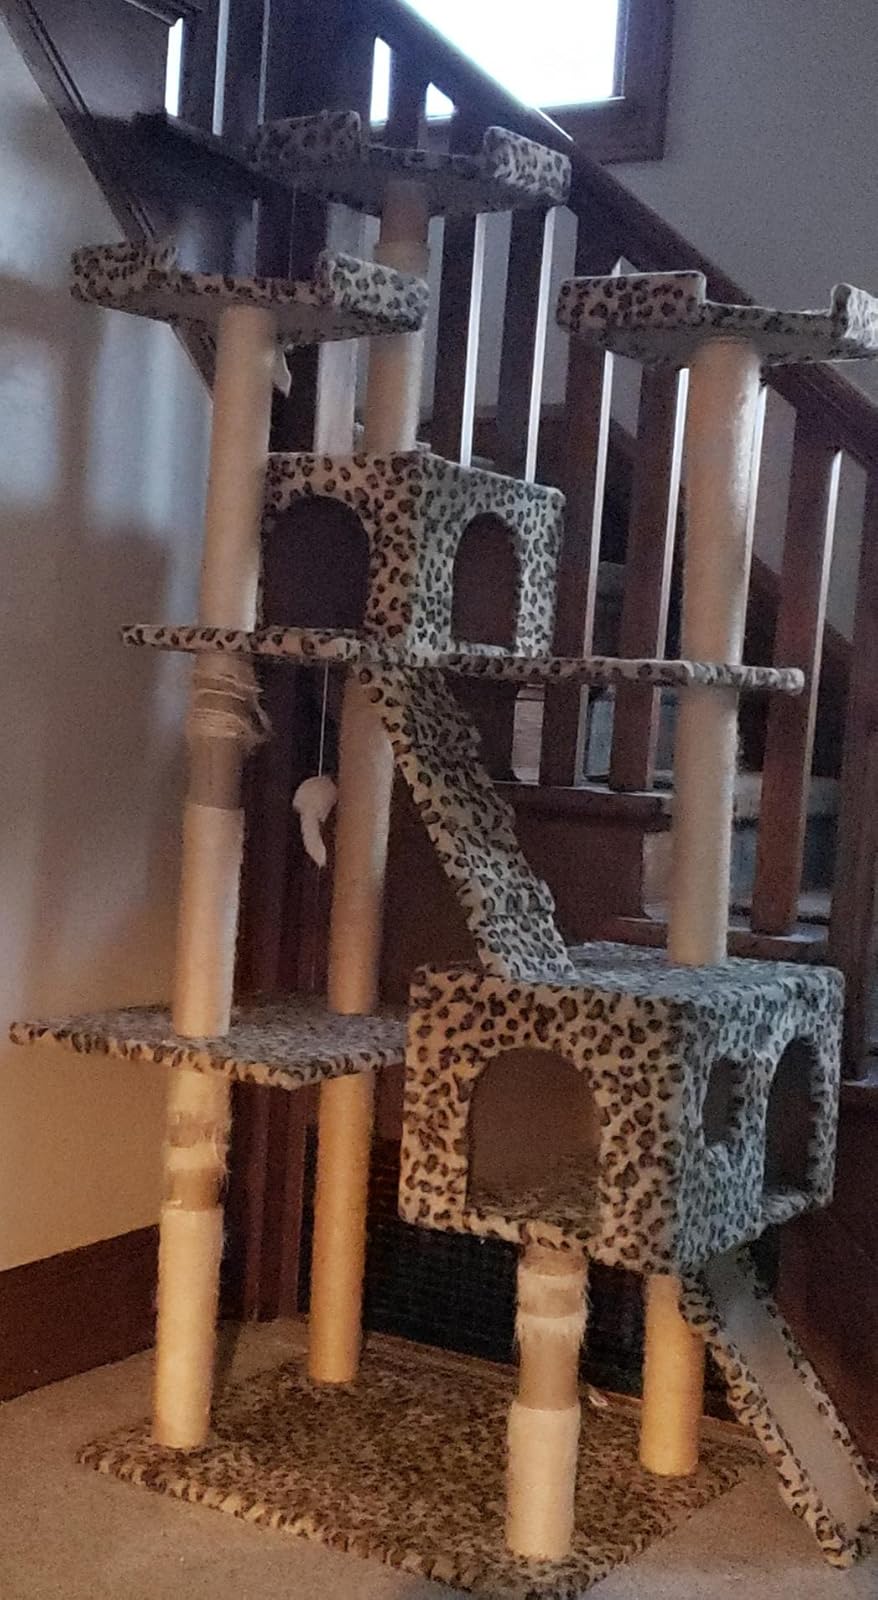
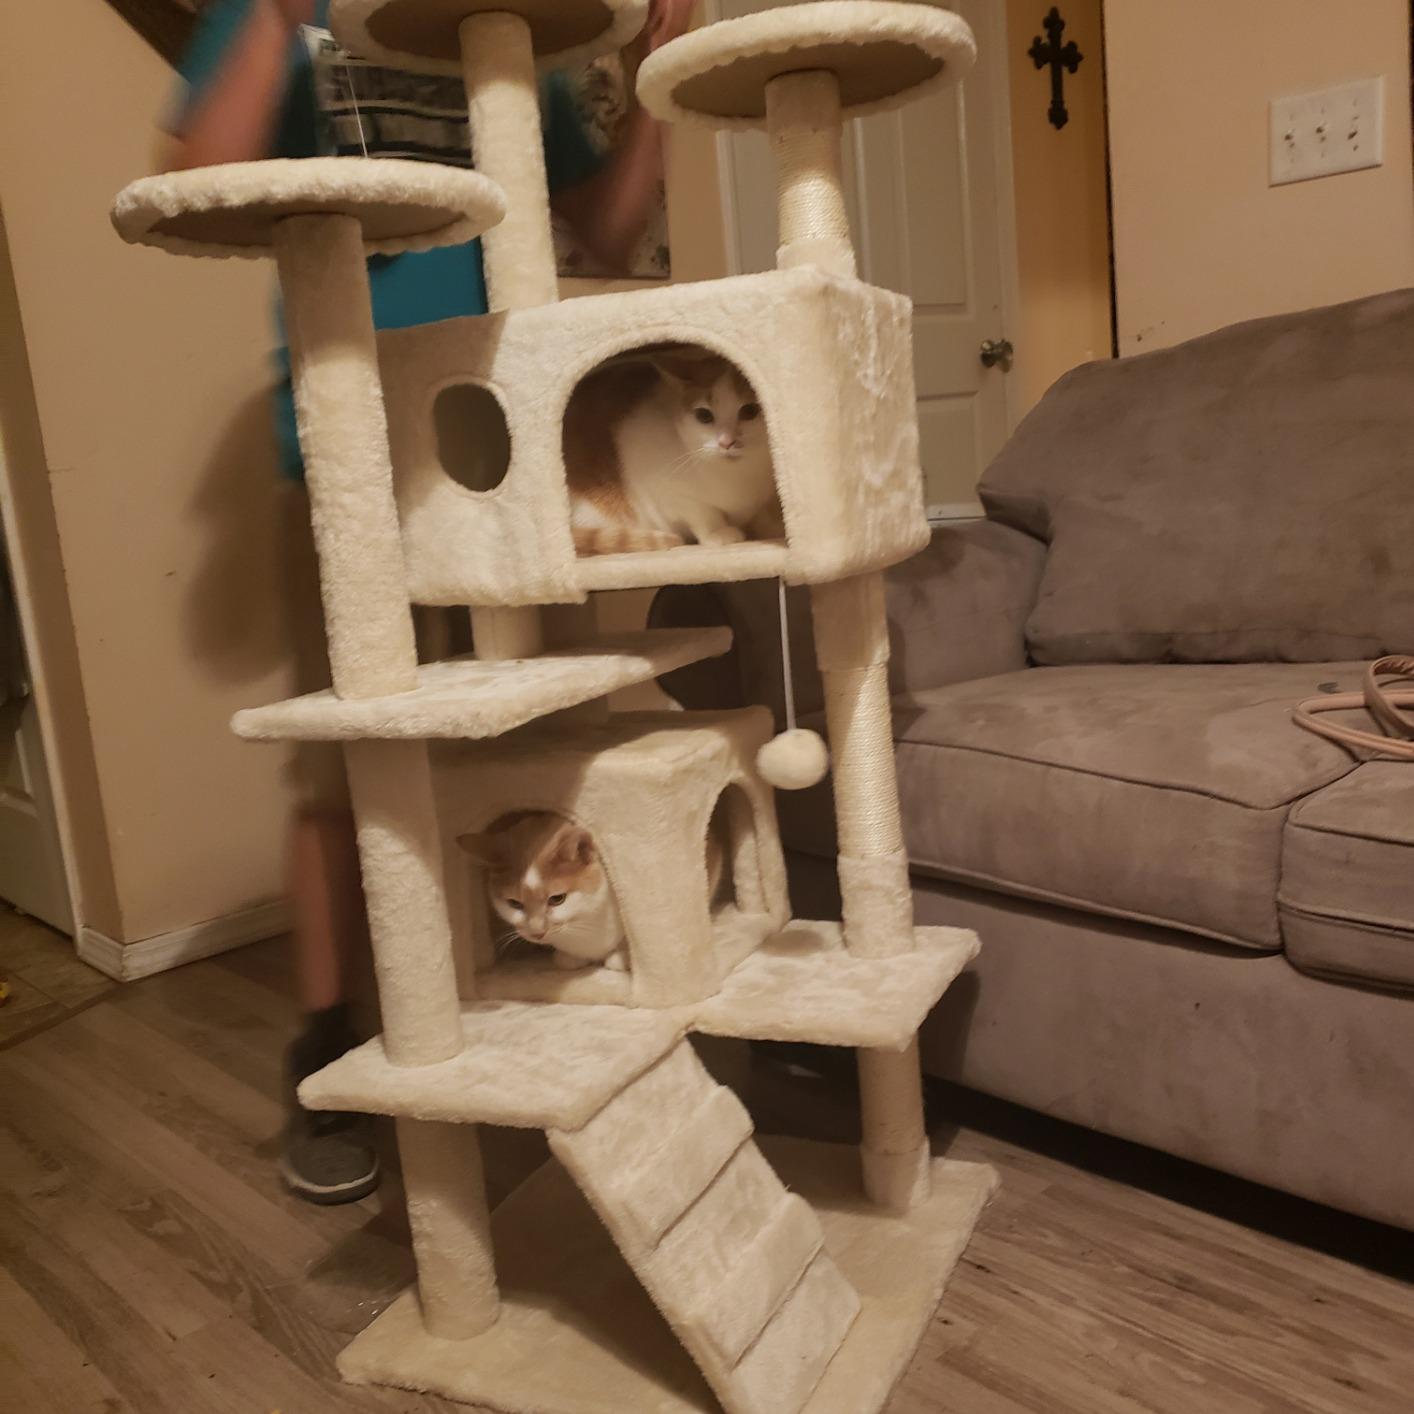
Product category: items_cat tree
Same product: no